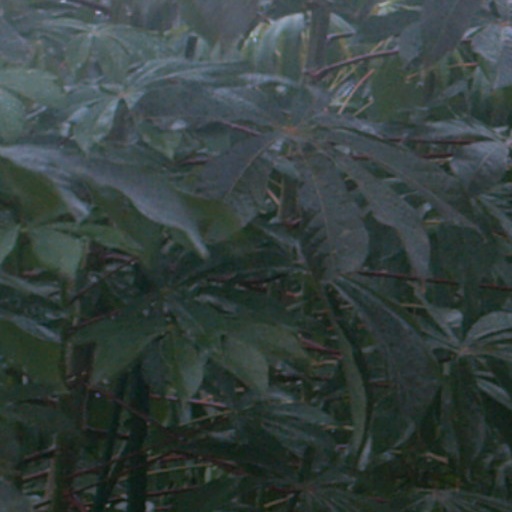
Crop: cassava